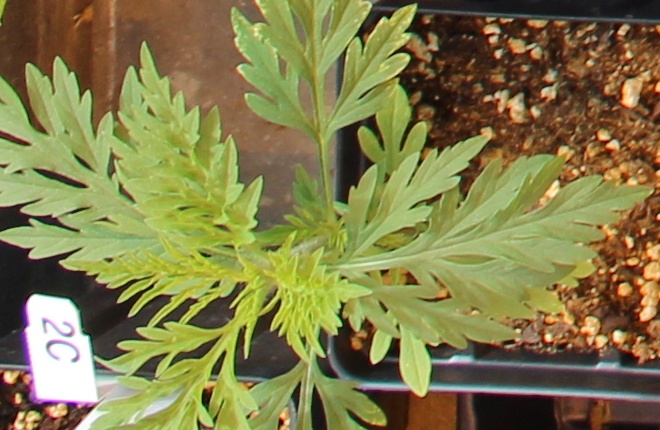
Label: Ragweed